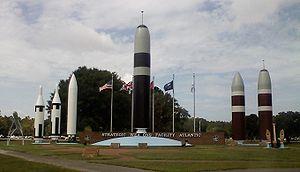
La base navale de Kings Bay est une base de la marine américaine située près de la ville de Saint-Marys dans le comté de Camden au sud-est de la Géorgie, et non loin de Jacksonville, en Floride. La base sous-marine est le port d'attache pour l'United States Fleet Forces Command sur la Côte Est de la flotte de sous-marin nucléaire lanceur d'engins. Cette base sous-marine couvre, en 2013, environ 6 400 hectares de terres, dont 1 600 hectares des zones humides protégées et emploie plus de 9 000 personnes.